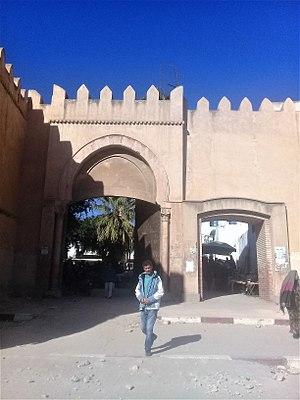
Bab El Kasbah (1) - باب القصبة
Les portes de la médina de Sfax sont les différents points d'accès de la médina de Sfax à travers les remparts qui l'entourent. Elles sont constituées de neuf portes dont deux médiévales et sept construites au XXᵉ siècle.
Bab El Kasbah est l'une des portes de la médina de Sfax, aménagée à l'ouest de la face sud des remparts et donnant accès à une place adossée à la kasbah de Sfax.